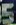
Number: 5